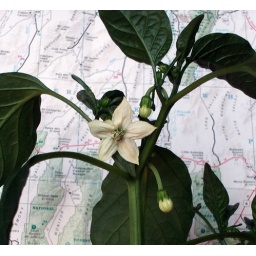
a flower on one of my pepper plants with a map of nevada in the background.